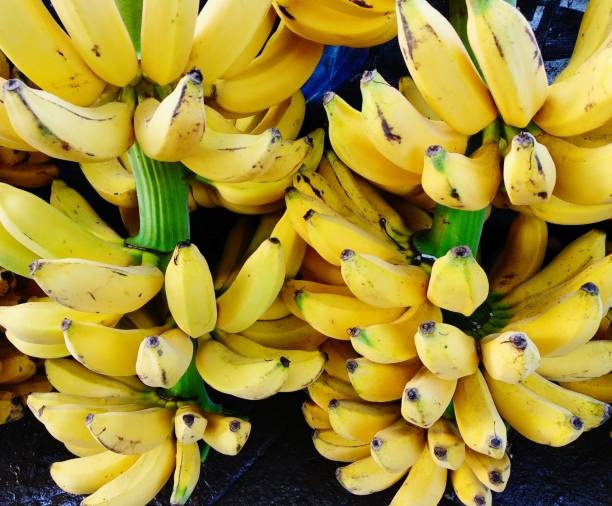
Label: banana